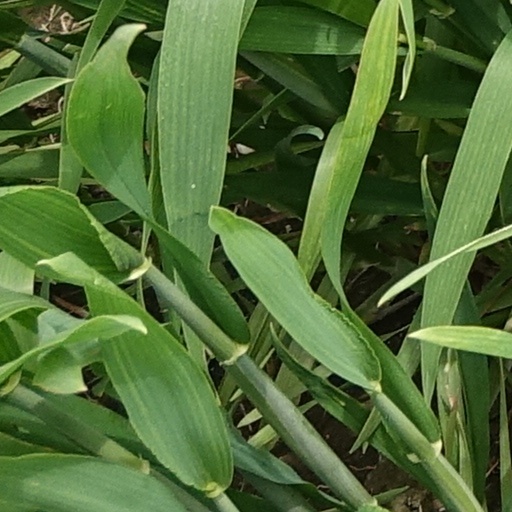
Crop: wheat